Rø Church

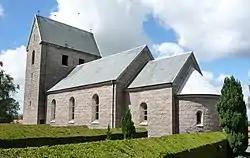
Rø Church exterior

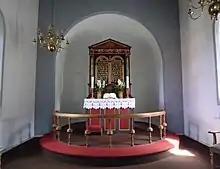
Rø Church altar

Rø Church ("Rø Kirke") is a parish church located in the little village of Rø in the north of the Danish island of Bornholm. Completed in 1888, it replaces a Romanesque building dating from c. 1200 which was demolished in 1887 as a result of structural problems.